Cattleya maxima

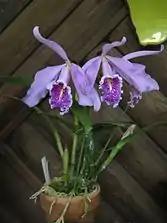
Habit.

Epiphytic herb with club-shaped pseudobulbs, up to 39 cm or taller with one leaf at the top (total height of pseudobulb and leaf about 61 cm). Leaf oblong or broadly oblong, rounded at apex, light green, up to 35 cm long and up to 6 cm wide, thick and fleshy. Inflorescence stem up to 30 cm long, with 3–6 (upland variety) or 12–15 (lowland variety) flowers. Flowers 12–15 cm wide, with lilac or pale rose sepals and petals, except the lip or labellum, which has dark purple veins and a yellow area in the middle. Dorsal sepal narrowly elliptic; lateral sepals elliptic lanceolate; petals elliptic with wavy margin; lip folded forming a tube, with the front margin curly and wavy. Column slender and arched.